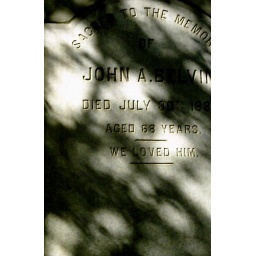
I found a strange black plastic bag tied to the fence around this grave.